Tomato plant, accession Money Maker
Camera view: horizontal (90 deg, fisheye); turntable rotation: 90 degrees
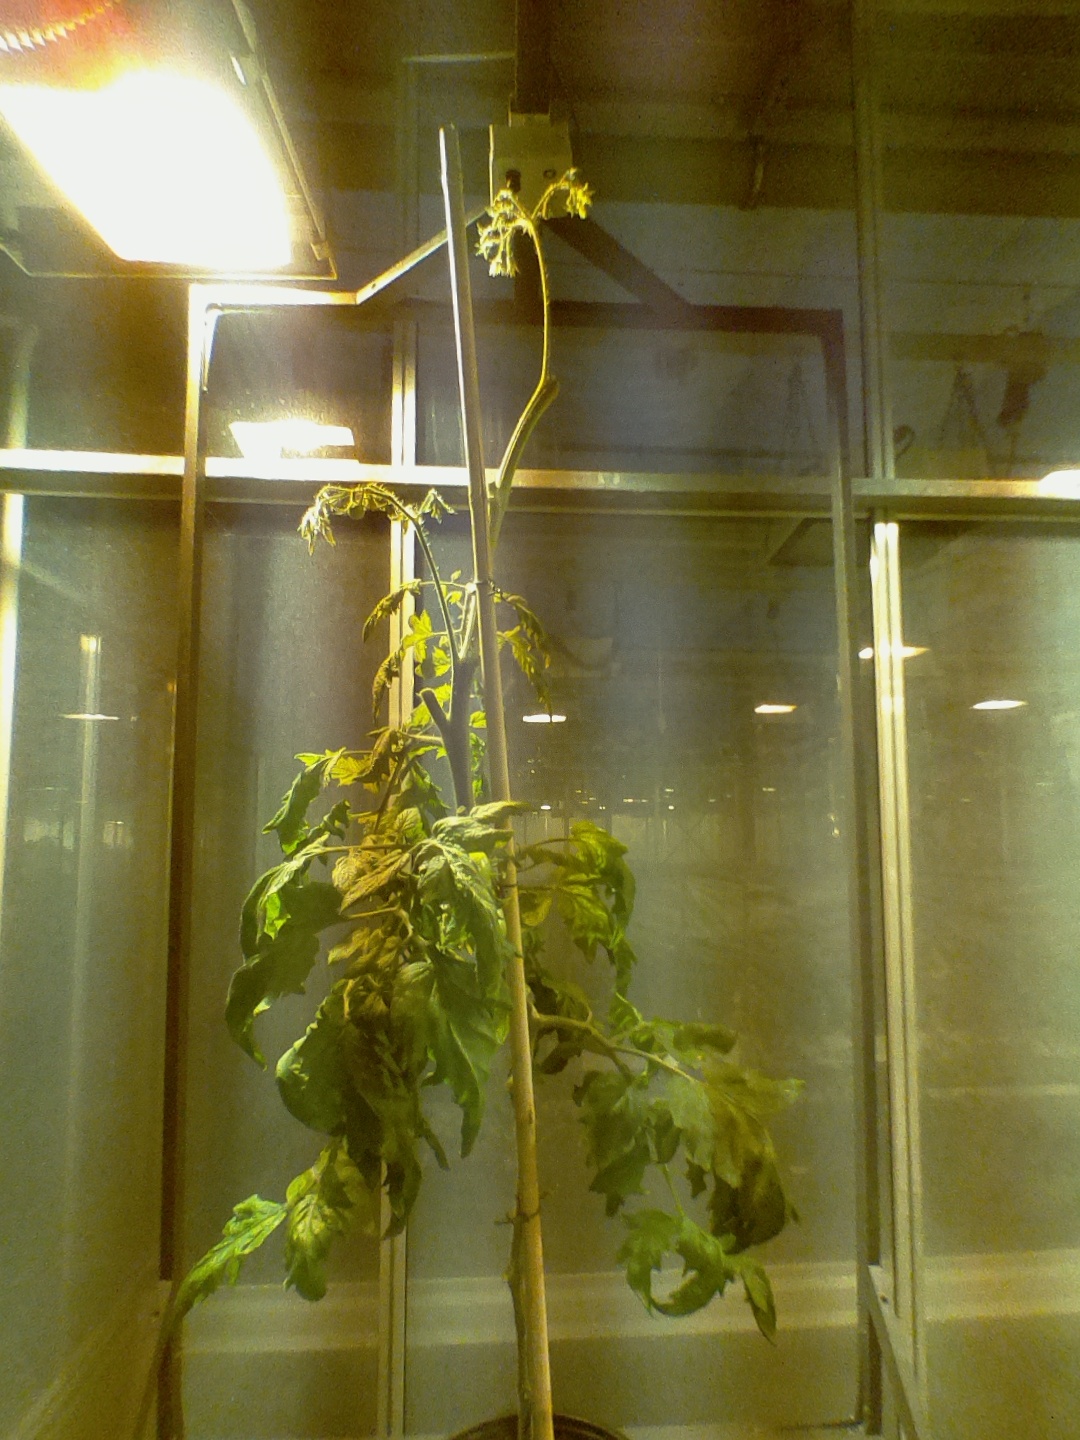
BBCH growth stage 74: 40%-50% of final fruit size